Oirats

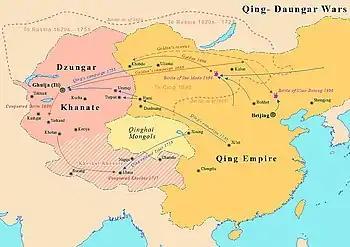
Dzungar–Qing War from 1688 to 1757

One of the earliest mentions of the Oirat people, in a historical text, can be found in the "Secret History of the Mongols", a 13th century chronicle of Genghis Khan's rise to power.